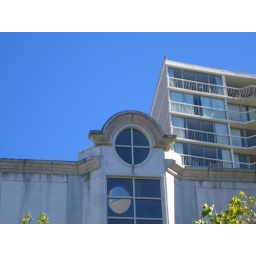
This oval window was worth mentioning in the guide book so I took a picture of it.